Gnosticism

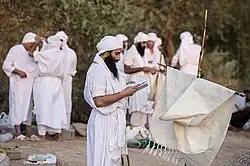
Mandaeans in prayer during baptism

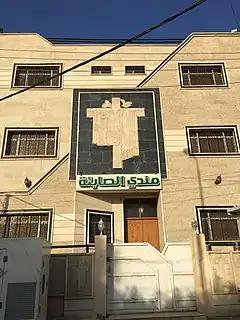
Mandaean Beth Manda (Mashkhanna) in Nasiriyah, southern Iraq, in 2016, a contemporary-style mandi

Mandaeism is a Gnostic, monotheistic and ethnic religion. The Mandaeans are an ethnoreligious group that speak a dialect of Eastern Aramaic known as Mandaic. They are the only surviving Gnostics from antiquity. Their religion has been practiced primarily around the lower Karun, Euphrates and Tigris and the rivers that surround the Shatt-al-Arab waterway, part of southern Iraq and Khuzestan province in Iran. Mandaeism is still practiced in small numbers, in parts of southern Iraq and the Iranian province of Khuzestan, and there are thought to be between 60,000 and 70,000 Mandaeans worldwide.